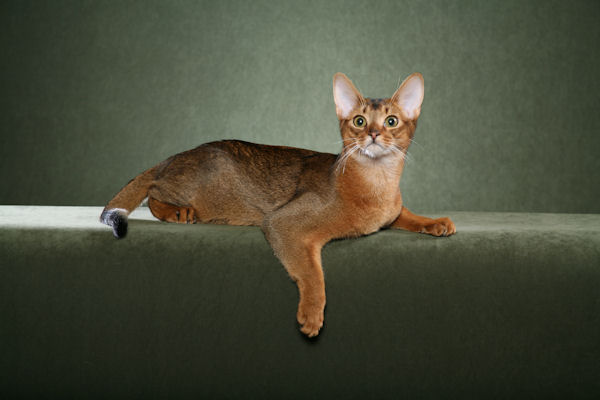
Animal: cat
Breed: abyssinian